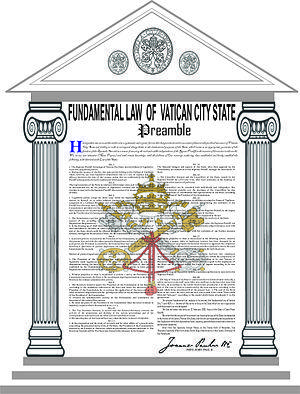
La loi fondamentale de l’État de la Cité du Vatican promulguée par le pape Jean-Paul II, le 26 novembre 2000, est la principale loi constitutionnelle de l'État du Vatican. Elle est entrée en vigueur le 22 février 2001, lors de la fête de la chaire de saint Pierre et remplace la loi fondamentale du 7 juin 1929, qui résultait des accords du Latran.